Redcliffe, Queensland

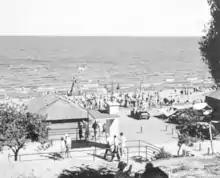
Crowds at the beach, 1937

In October 1881, approximately 60 allotments of "Ramsgate Estate" were advertised to be auctioned for sale by Arthur Martin & Co, being subdivisions 1 to 60, of portion 205 in the Parish of Redcliffe.